Sevagan

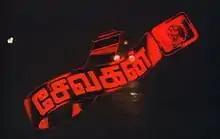
Poster

Sevagan is a 1992 Indian Tamil-language action film written, directed and produced by Arjun in his directorial debut. The film stars him and Khushbu, with Nassar, Captain Raju and Charuhasan in supporting roles. It was released on 5 June 1992 and became a box office success.